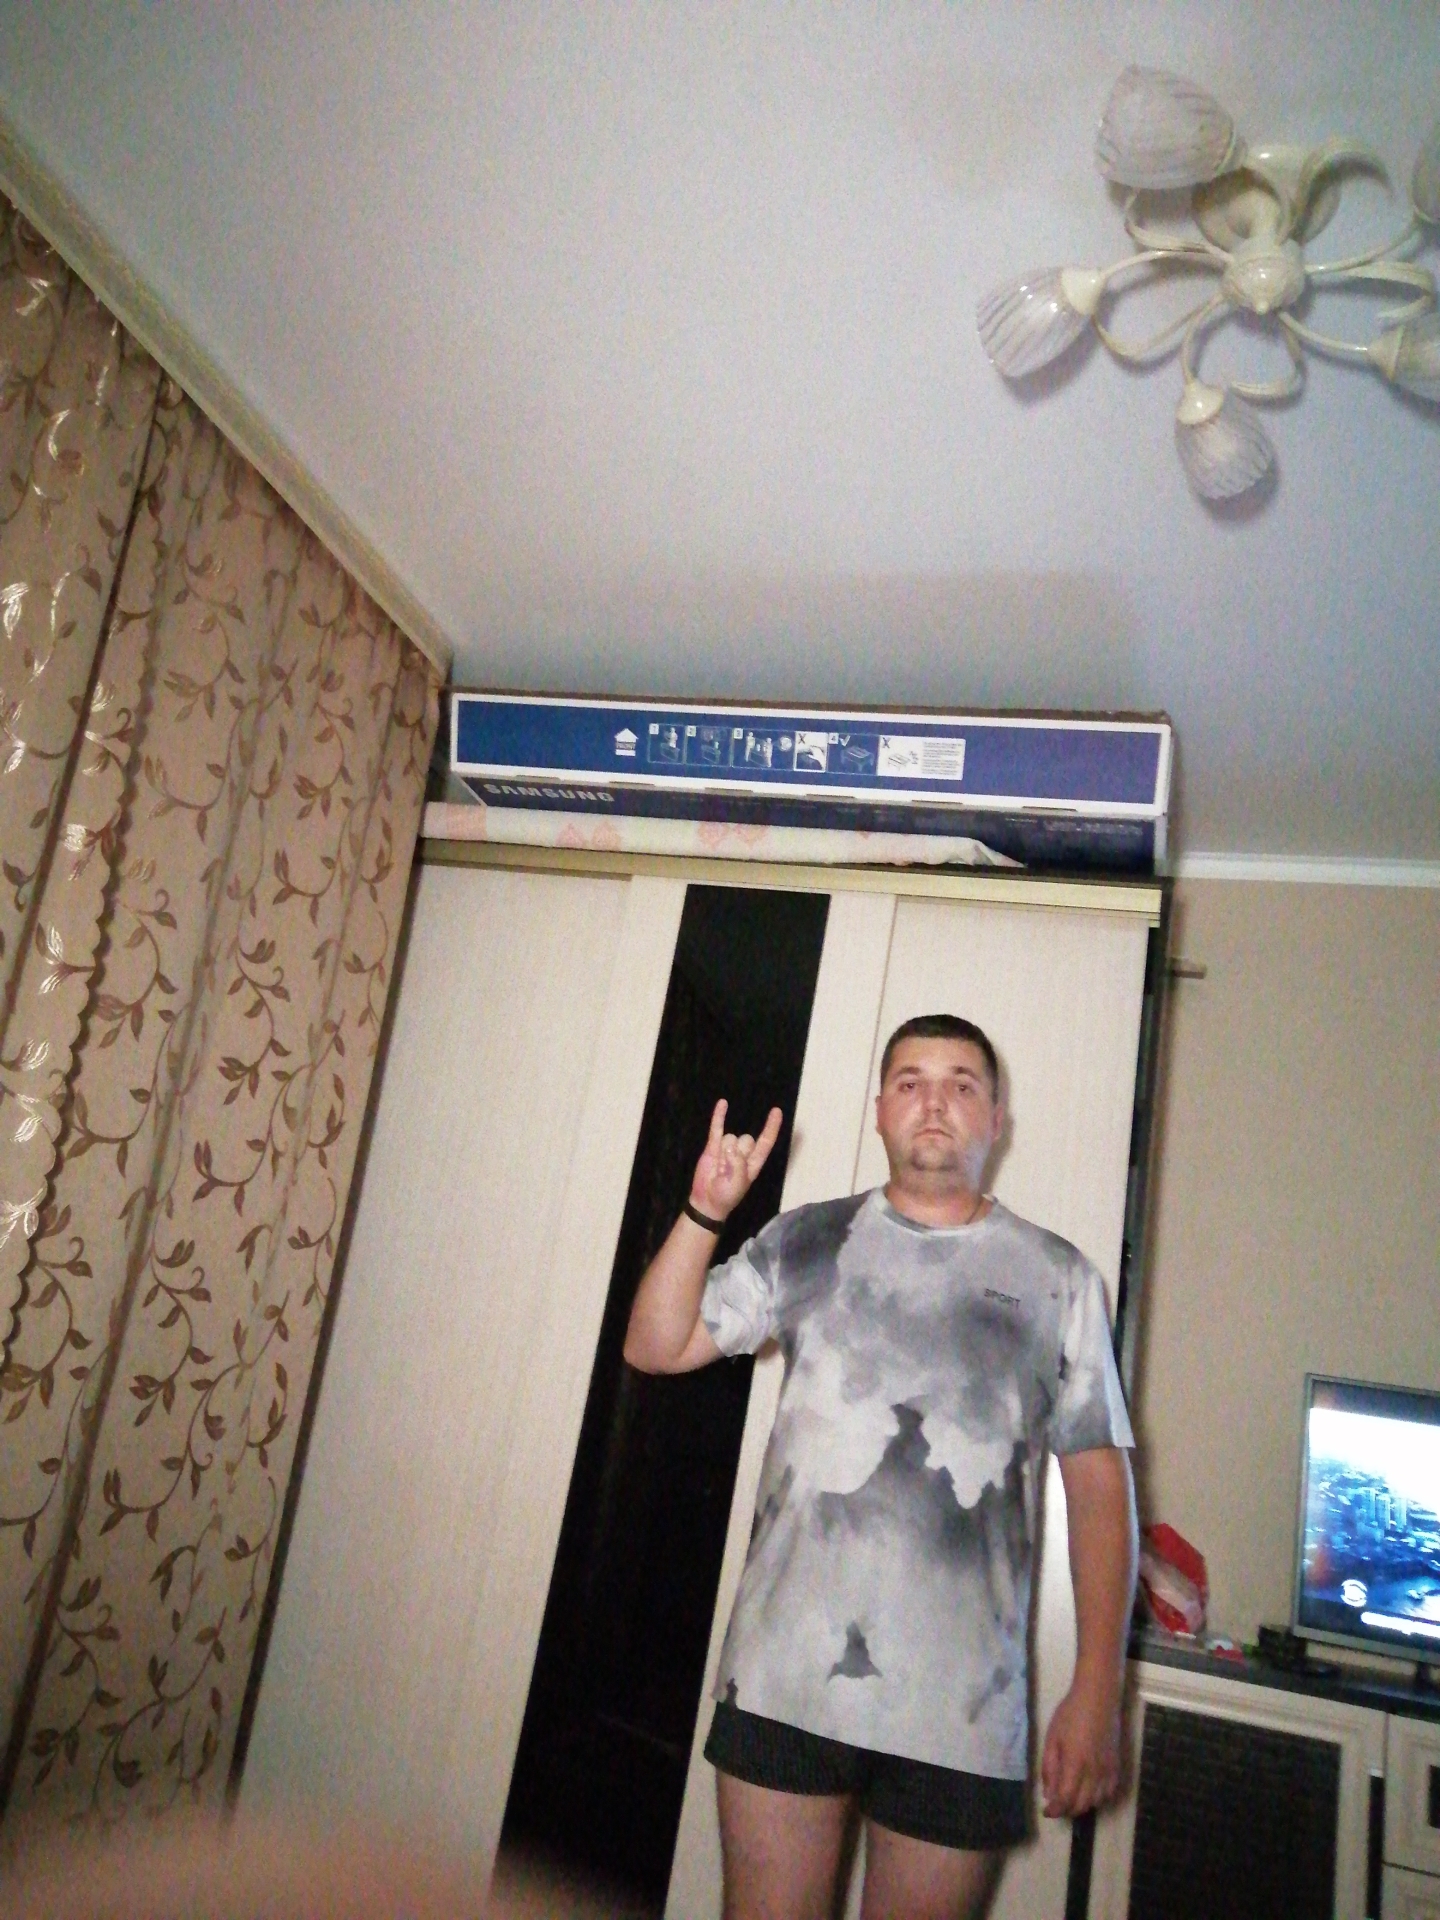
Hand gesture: rock